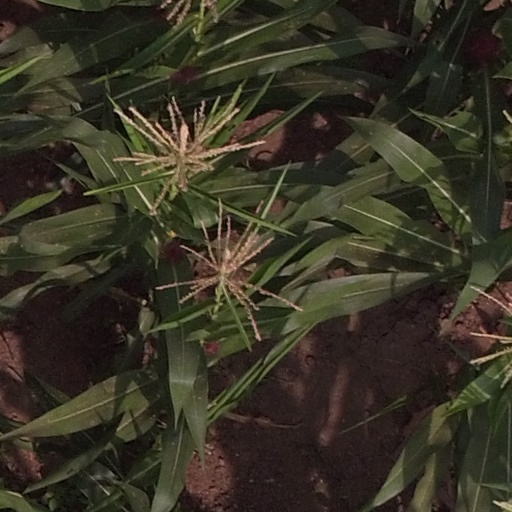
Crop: maize; corn